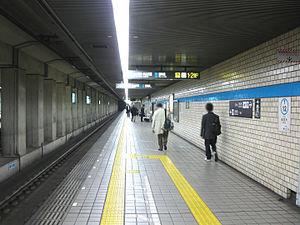
Gokiso est une station du métro de Nagoya sur les lignes Tsurumai et Sakura-dōri dans l'arrondissement de Shōwa à Nagoya.